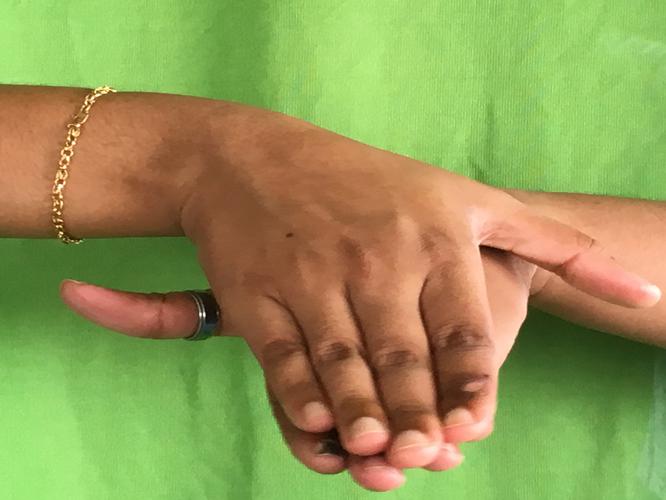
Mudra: Matsya
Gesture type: double_hand